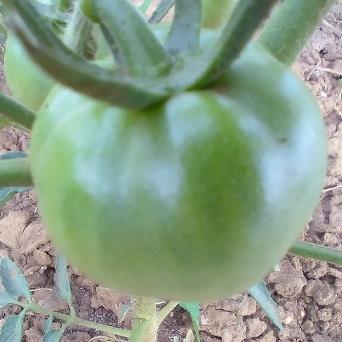
Crop: Tomato
Condition: healthy-fruit